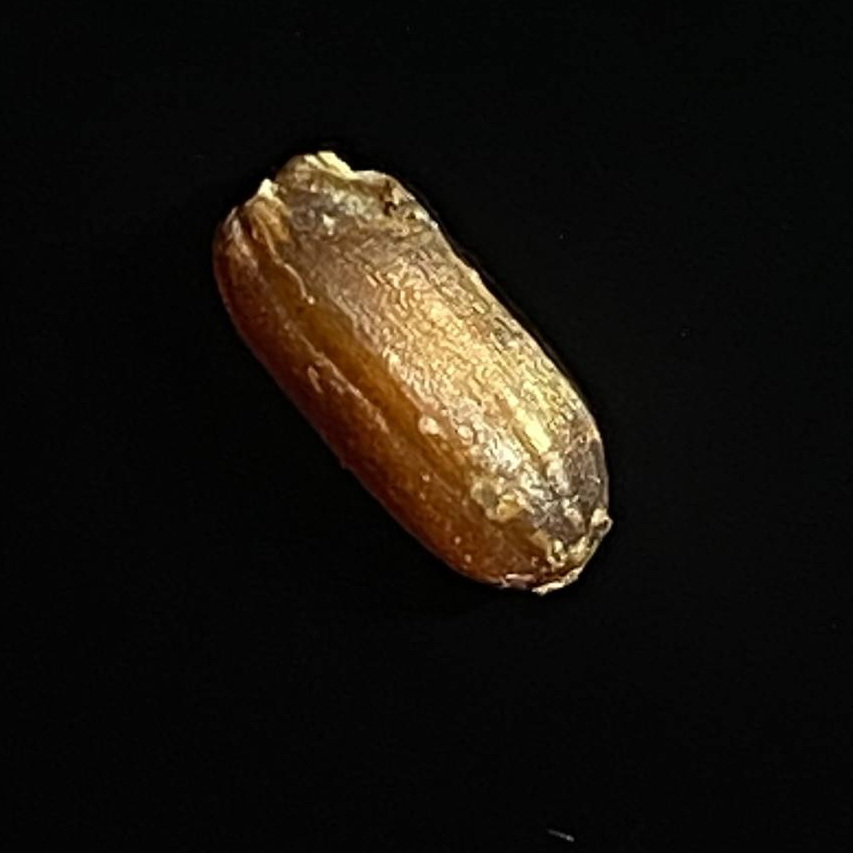
Rice variety: Lal_Biroi